Freisinn (Goethe)

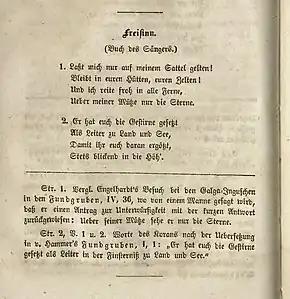

The first verse is inspired by the dictum of a free-spirited Ghalghai (Ingush) highlander, who, by the account of Moritz von Engelhardt in 1811, rejected the proposition of subservience to the rule of the Tsar, with a short phrase: "Above my hat are only the stars". The second verse is derived from a passage from the Quran.